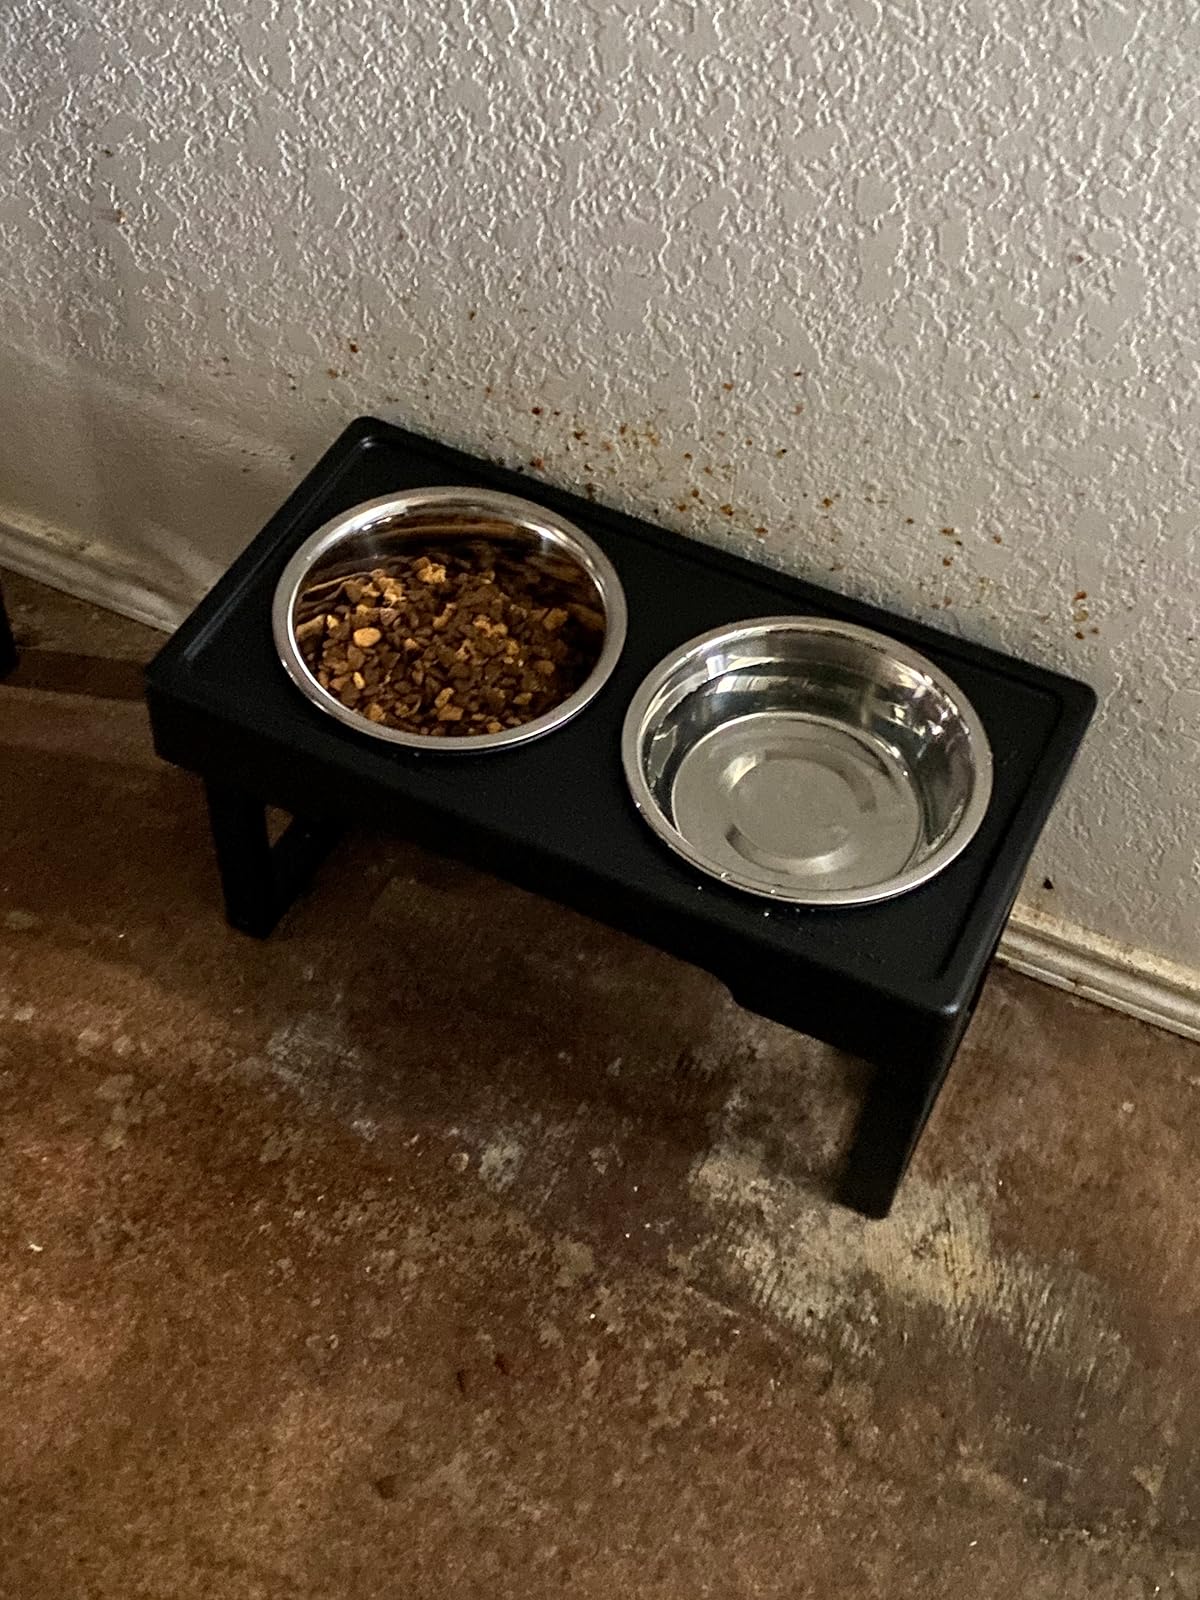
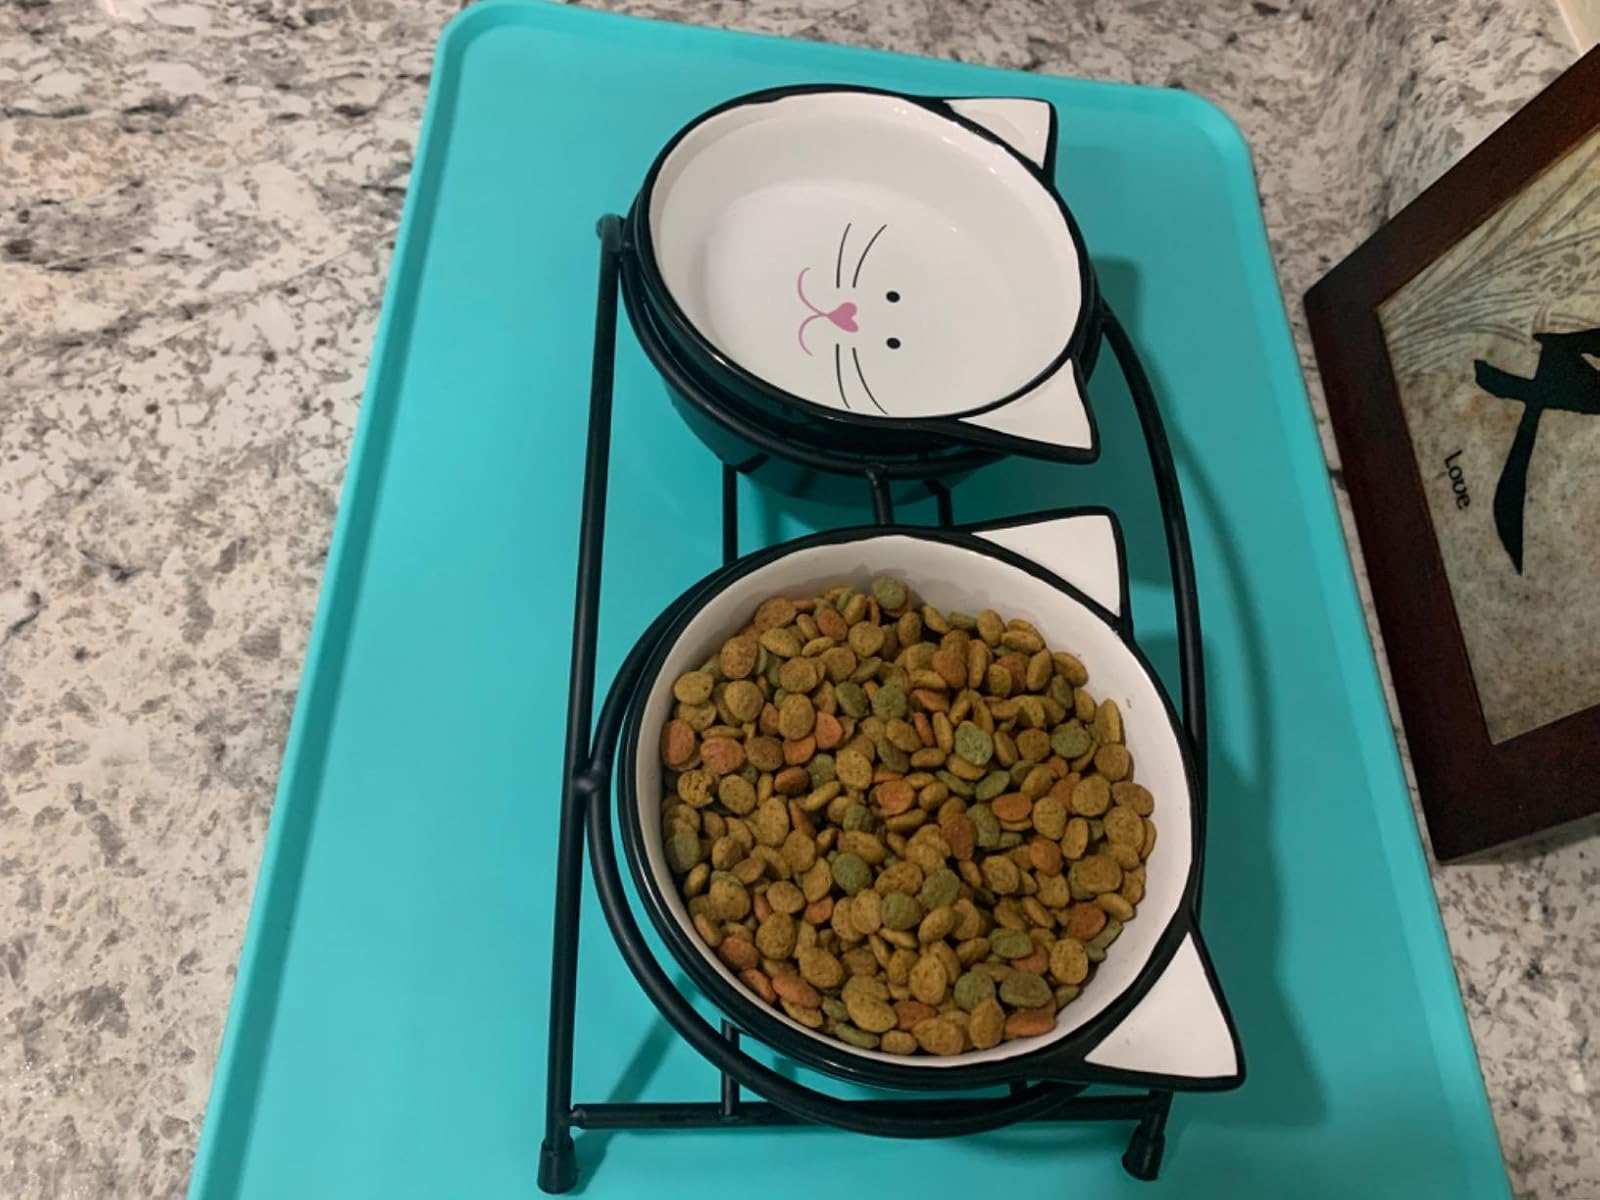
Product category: items_bowl
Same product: no